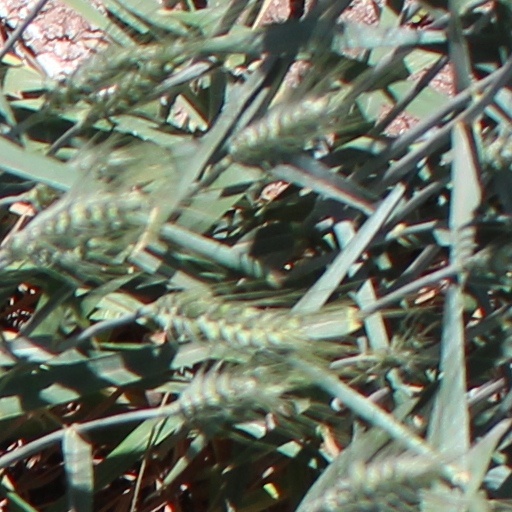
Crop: wheat